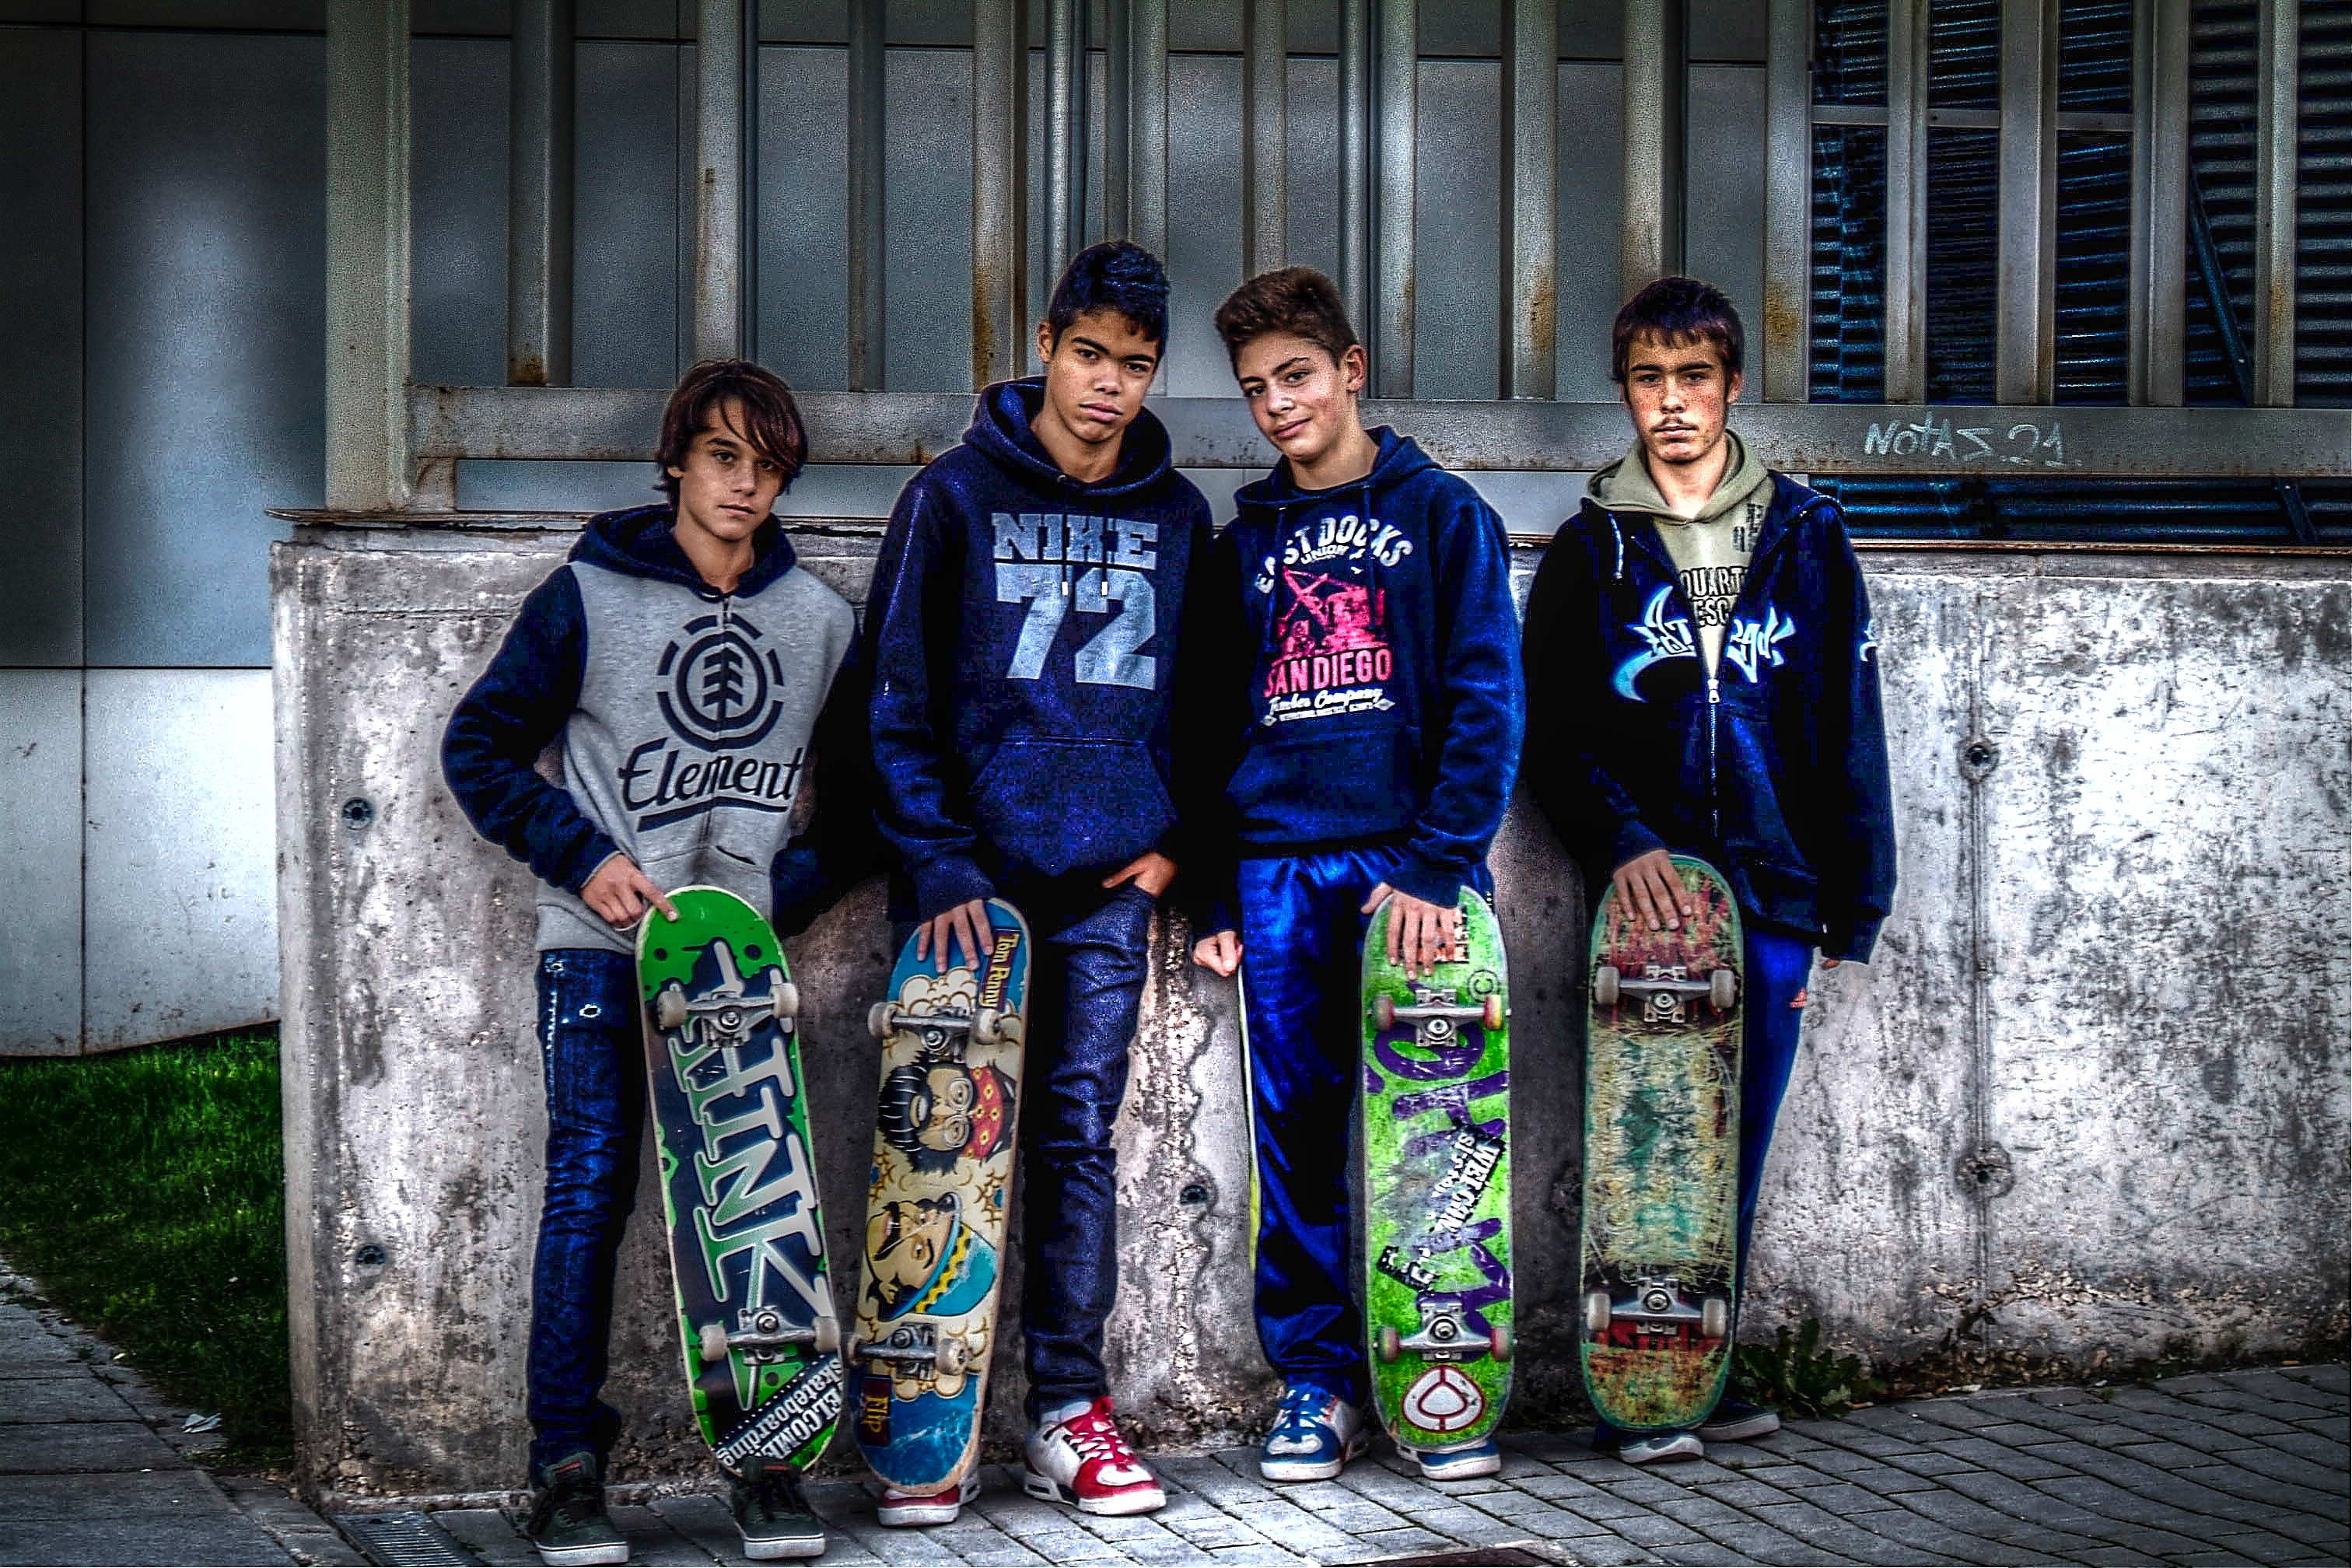
person, people, street, holiday, children, fun, sports, adventures, games, children's games